Presidency of Harry S. Truman

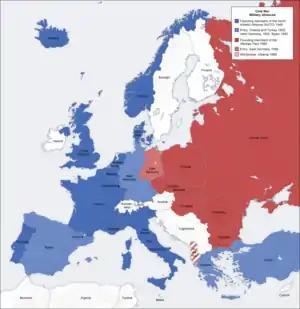
Map of NATO and the Warsaw Pact (which was created in 1955). The original NATO members are shaded dark blue.

With the end of the war drawing near, Truman flew to Berlin for the Potsdam Conference, to meet with Soviet leader Joseph Stalin and British leader Winston Churchill regarding the post-war order. Several major decisions were made at the Potsdam Conference: Germany would be divided into four occupation zones (among the three powers and France), Germany's border was to be shifted west to the Oder–Neisse line, a Soviet-backed group was recognized as the legitimate government of Poland, and Vietnam was to be partitioned at the 16th parallel. The Soviet Union also agreed to launch an invasion of Japanese-held Manchuria. While at the Potsdam Conference, Truman was informed that the Trinity test of the first atomic bomb on July 16 had been successful. He hinted to Stalin that the U.S. was about to use a new kind of weapon against the Japanese. Though this was the first time the Soviets had been officially given information about the atomic bomb, Stalin was already aware of the bomb project, having learned about it through espionage long before Truman did.